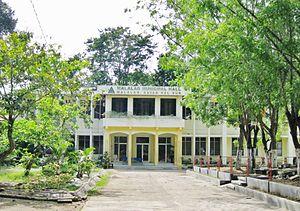
Malalag est une municipalité de la province du Davao du Sud, aux Philippines.